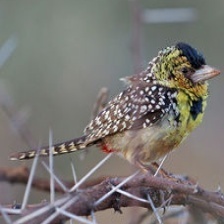
Species: D-ARNAUDS BARBET
Scientific name: TRACHYPHONUS DARNAUDII